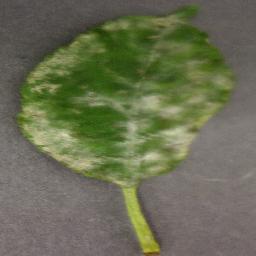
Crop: cherry
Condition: (including_sour)_powdery_mildew